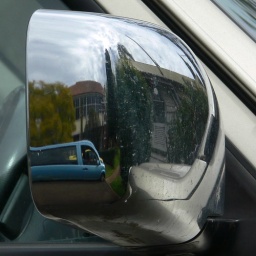
distortion of my little car in another vehicle's external mirror casing.